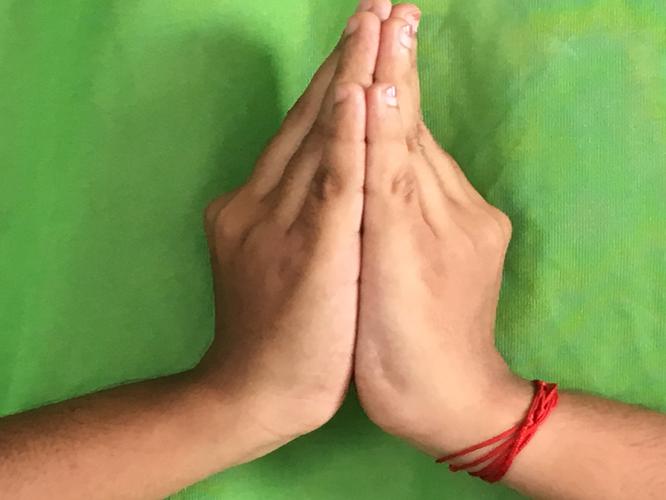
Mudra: Kapotham
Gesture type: double_hand